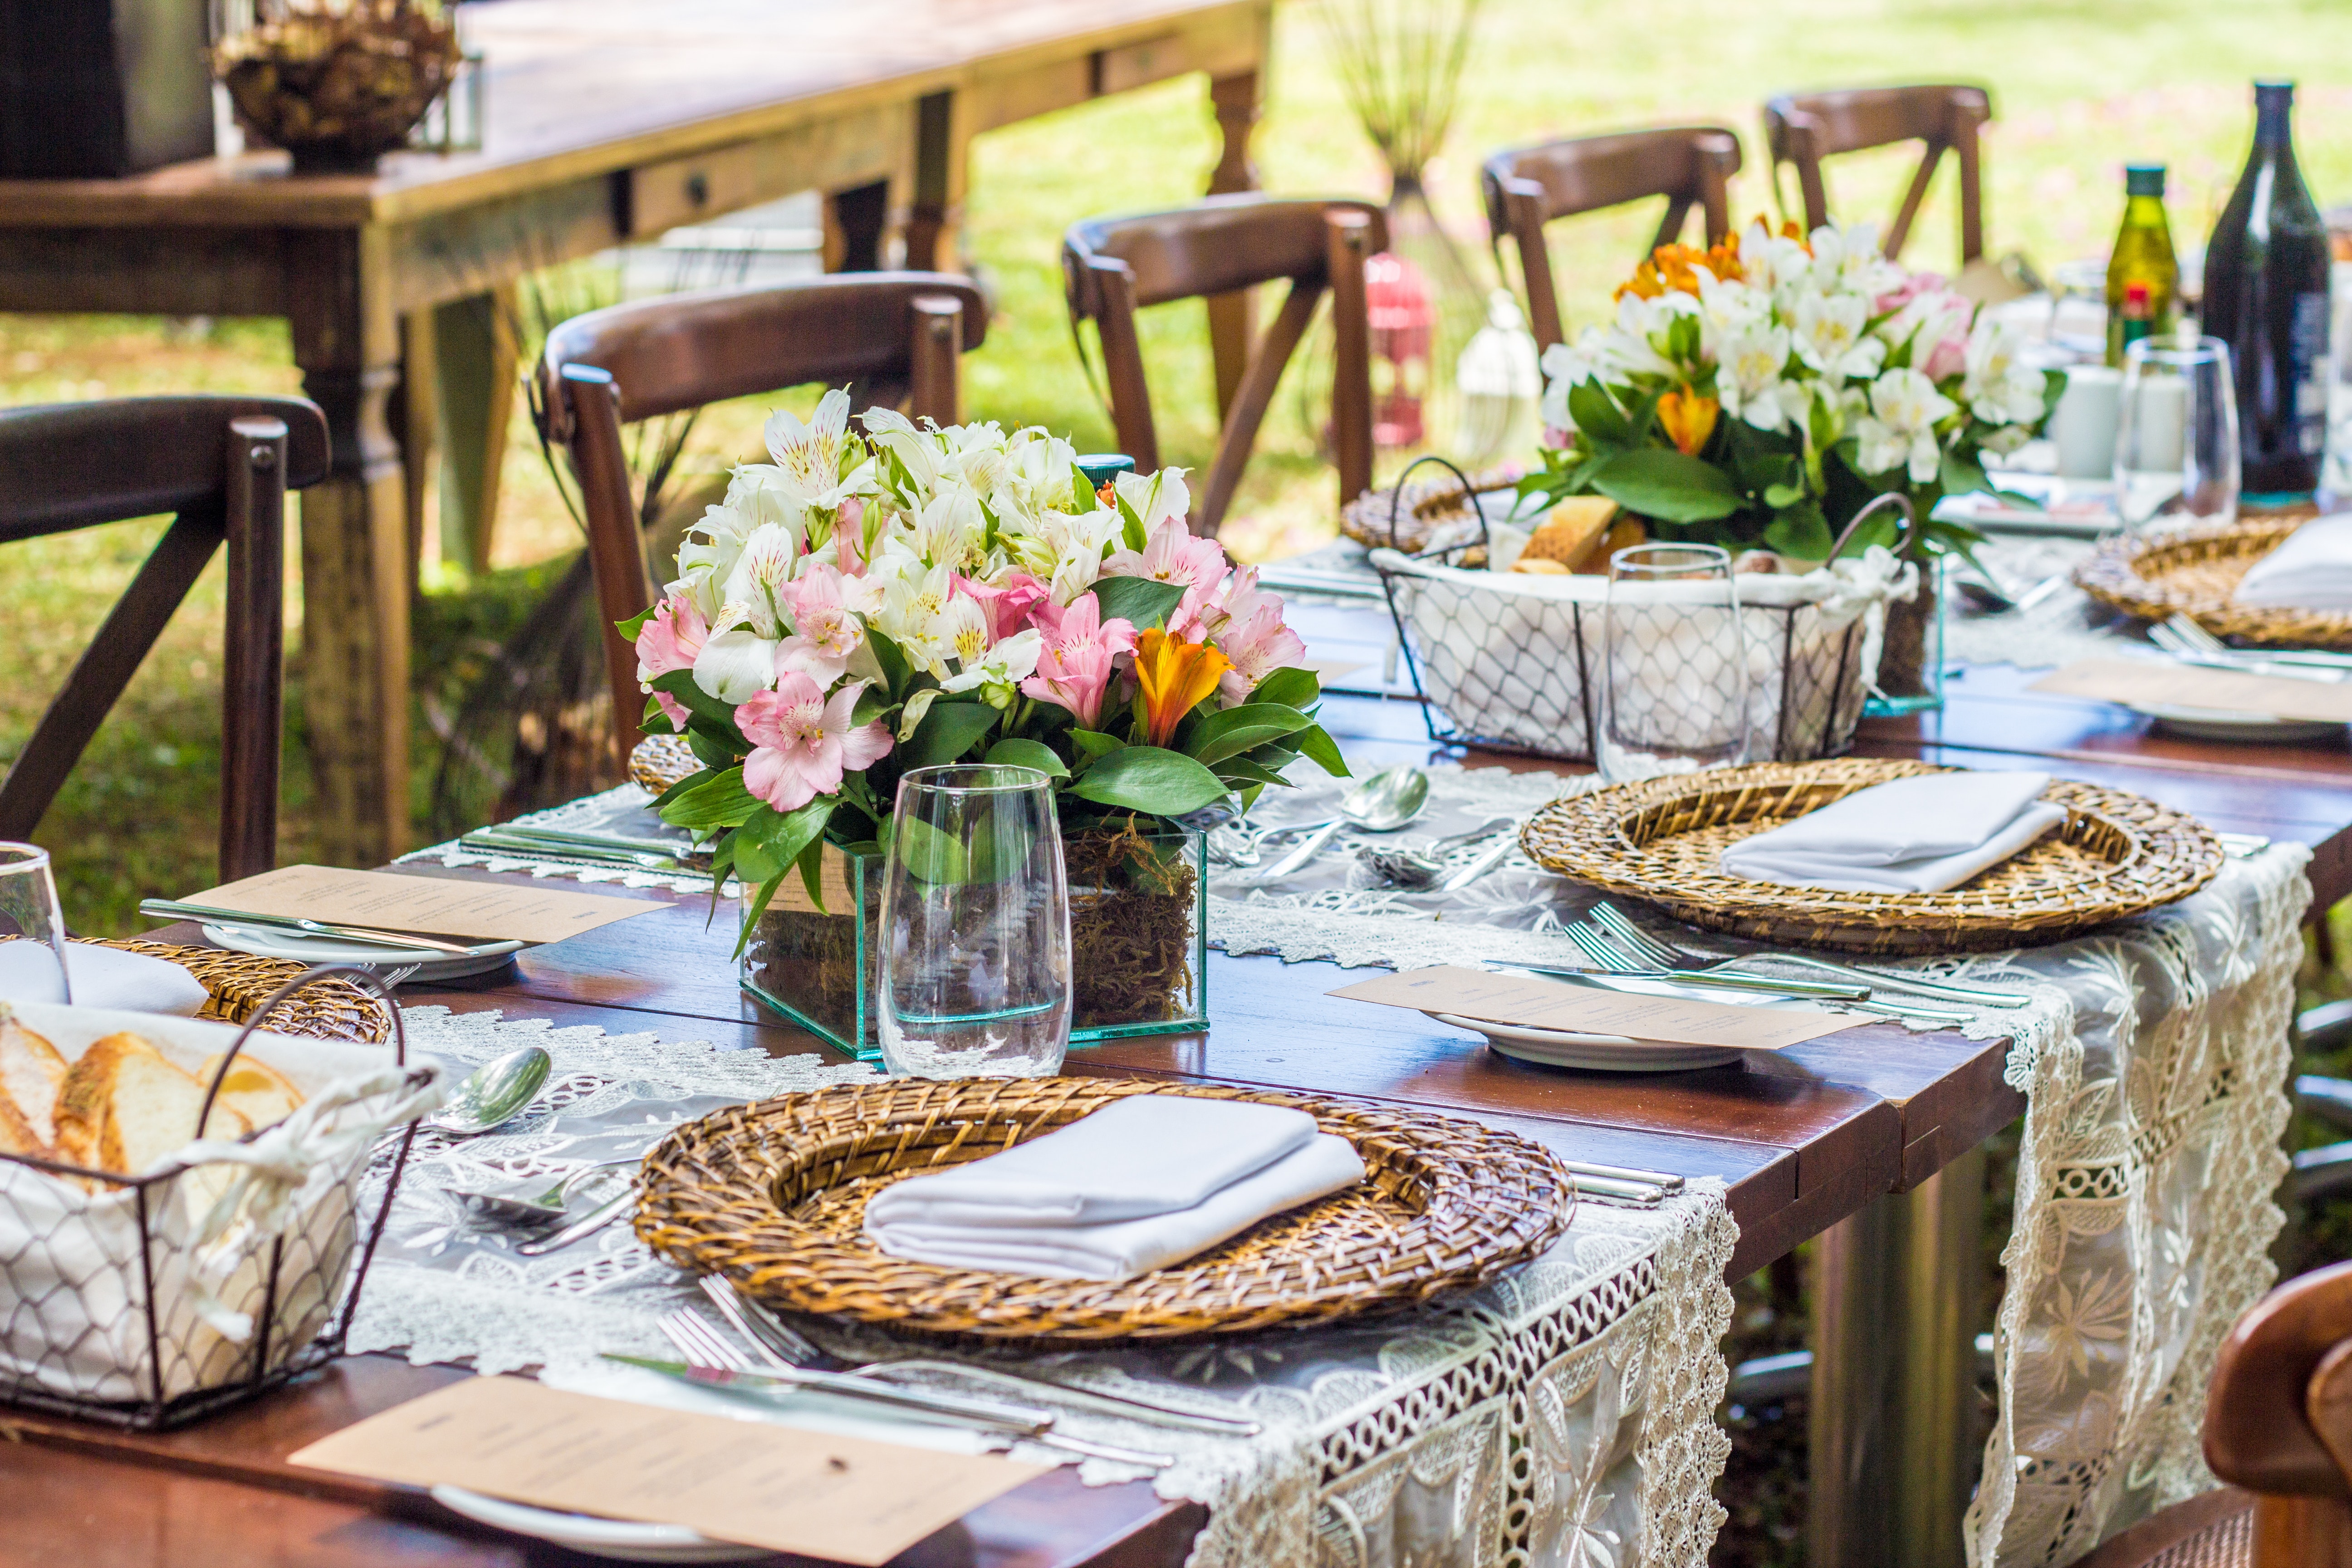
tablecloth, table, rehearsal dinner, yellow, brunch, furniture, centrepiece, textile, meal, chair, linens, event, wedding reception, flower, tableware, interior design, Chiavari chair, wildflower, party, home accessories, flower arranging, floristry, floral design, champagne stemware, banquet